Japanese angelshark

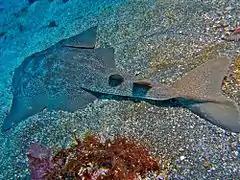
The dorsal fins of the Japanese angelshark are located behind the rear tips of the pelvic fins.

The Japanese angelshark is fairly narrow-bodied and has greatly enlarged pectoral and pelvic fins. The skin folds along the sides of the head lack distinct lobes. The eyes are oval and widely spaced; closely behind are crescent-shaped spiracles with large, boxy projections inside their anterior rims. Each nostril is large and preceded by a small flap of skin bearing two barbels; the outer barbel is thin, while the inner barbel has a spoon-like tip and a smooth to slightly fringed flange at the base. The wide mouth is terminally placed and has furrows at the corners. There are 10 tooth rows on either side of both jaws, separated by a gap in the middle; the teeth are small, narrow, and pointed. There are five pairs of gill slits located on the sides of the head.